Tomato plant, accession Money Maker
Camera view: bottom (45 deg); turntable rotation: 240 degrees
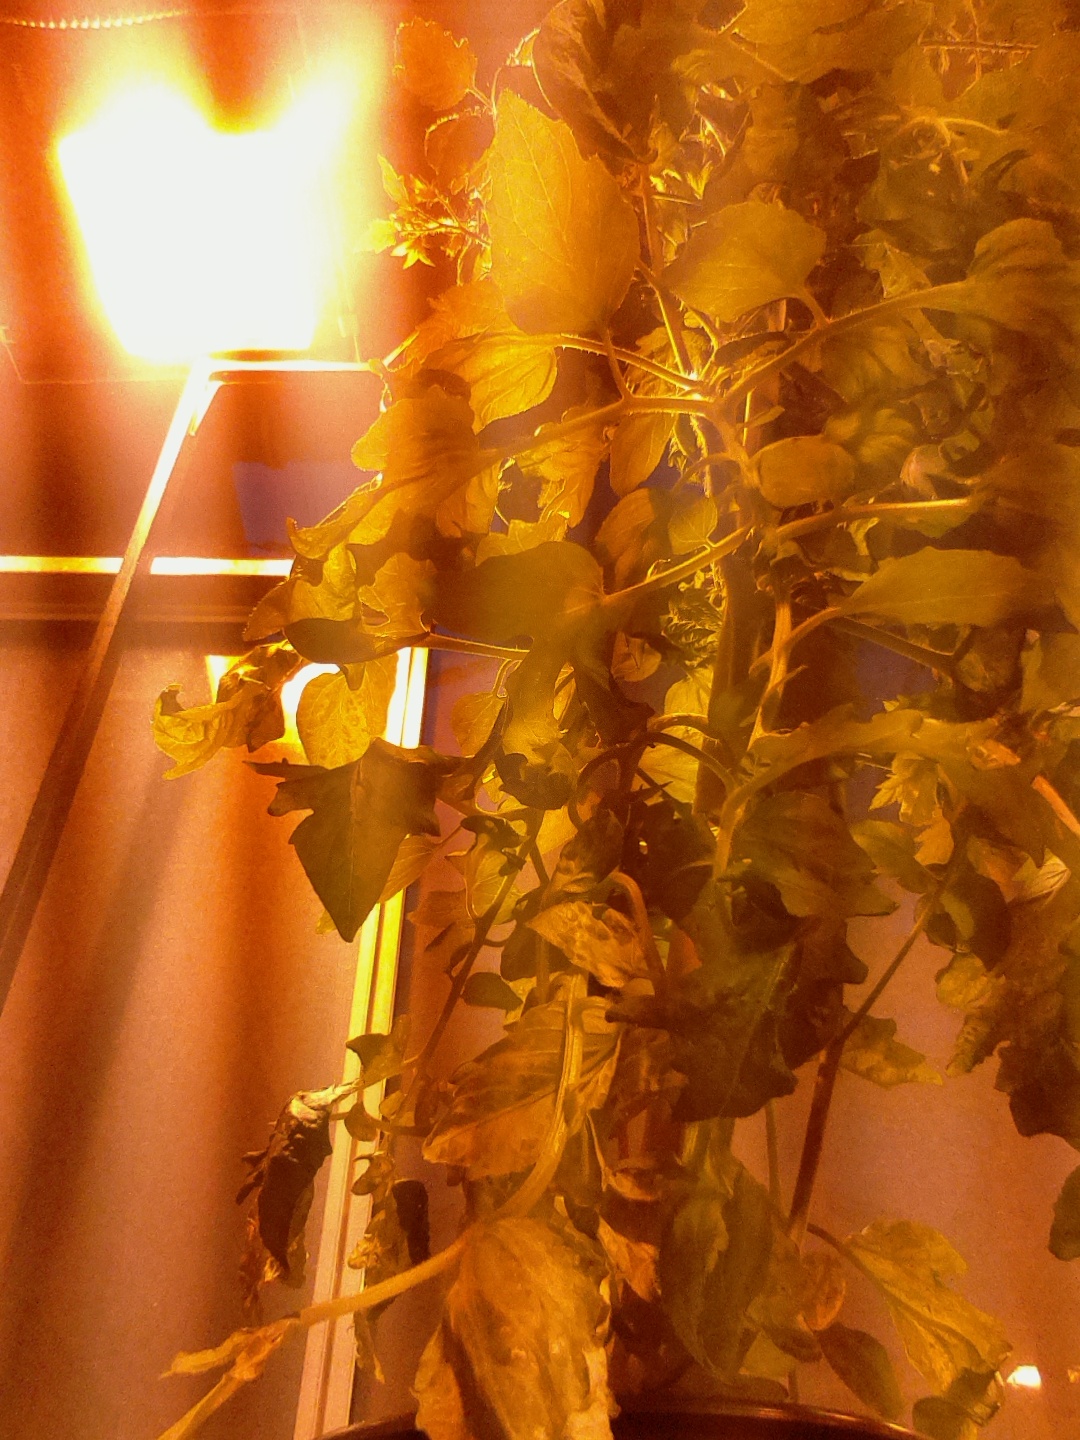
BBCH growth stage 72: 20%-30% of final fruit size